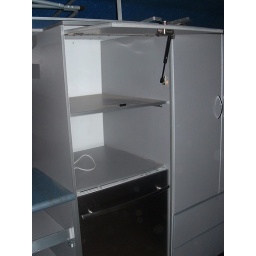
Dishwasher, microwave shelf and cupboard above (note the gas strut).